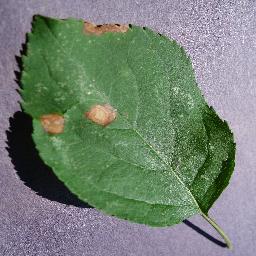
Label: Apple___Black_rot